Urfa

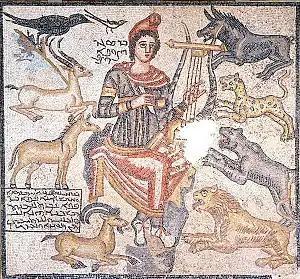
Mosaic of Orpheus from Roman Edessa, 200 AD

In the early second century AD, Abgar VII supported the Roman emperor Trajan's campaign in Mesopotamia and received him "sumptously" at his court, but later rebelled. In retaliation, the Romans captured and destroyed Edessa, and Abgar VII was killed. The Romans installed a Parthian prince, Parthamaspates, on the Edessan throne as a puppet ruler in 117, but the Abgarids were later restored to power. Similarly, the Parthians captured Edessa in 163 and installed Wa'el bar Sharu as a puppet king. The deposed Ma'nu VIII went to the Romans, who took Edessa in 165 and restored Ma'nu to power. In 166, Osrhoene became a Roman client kingdom.